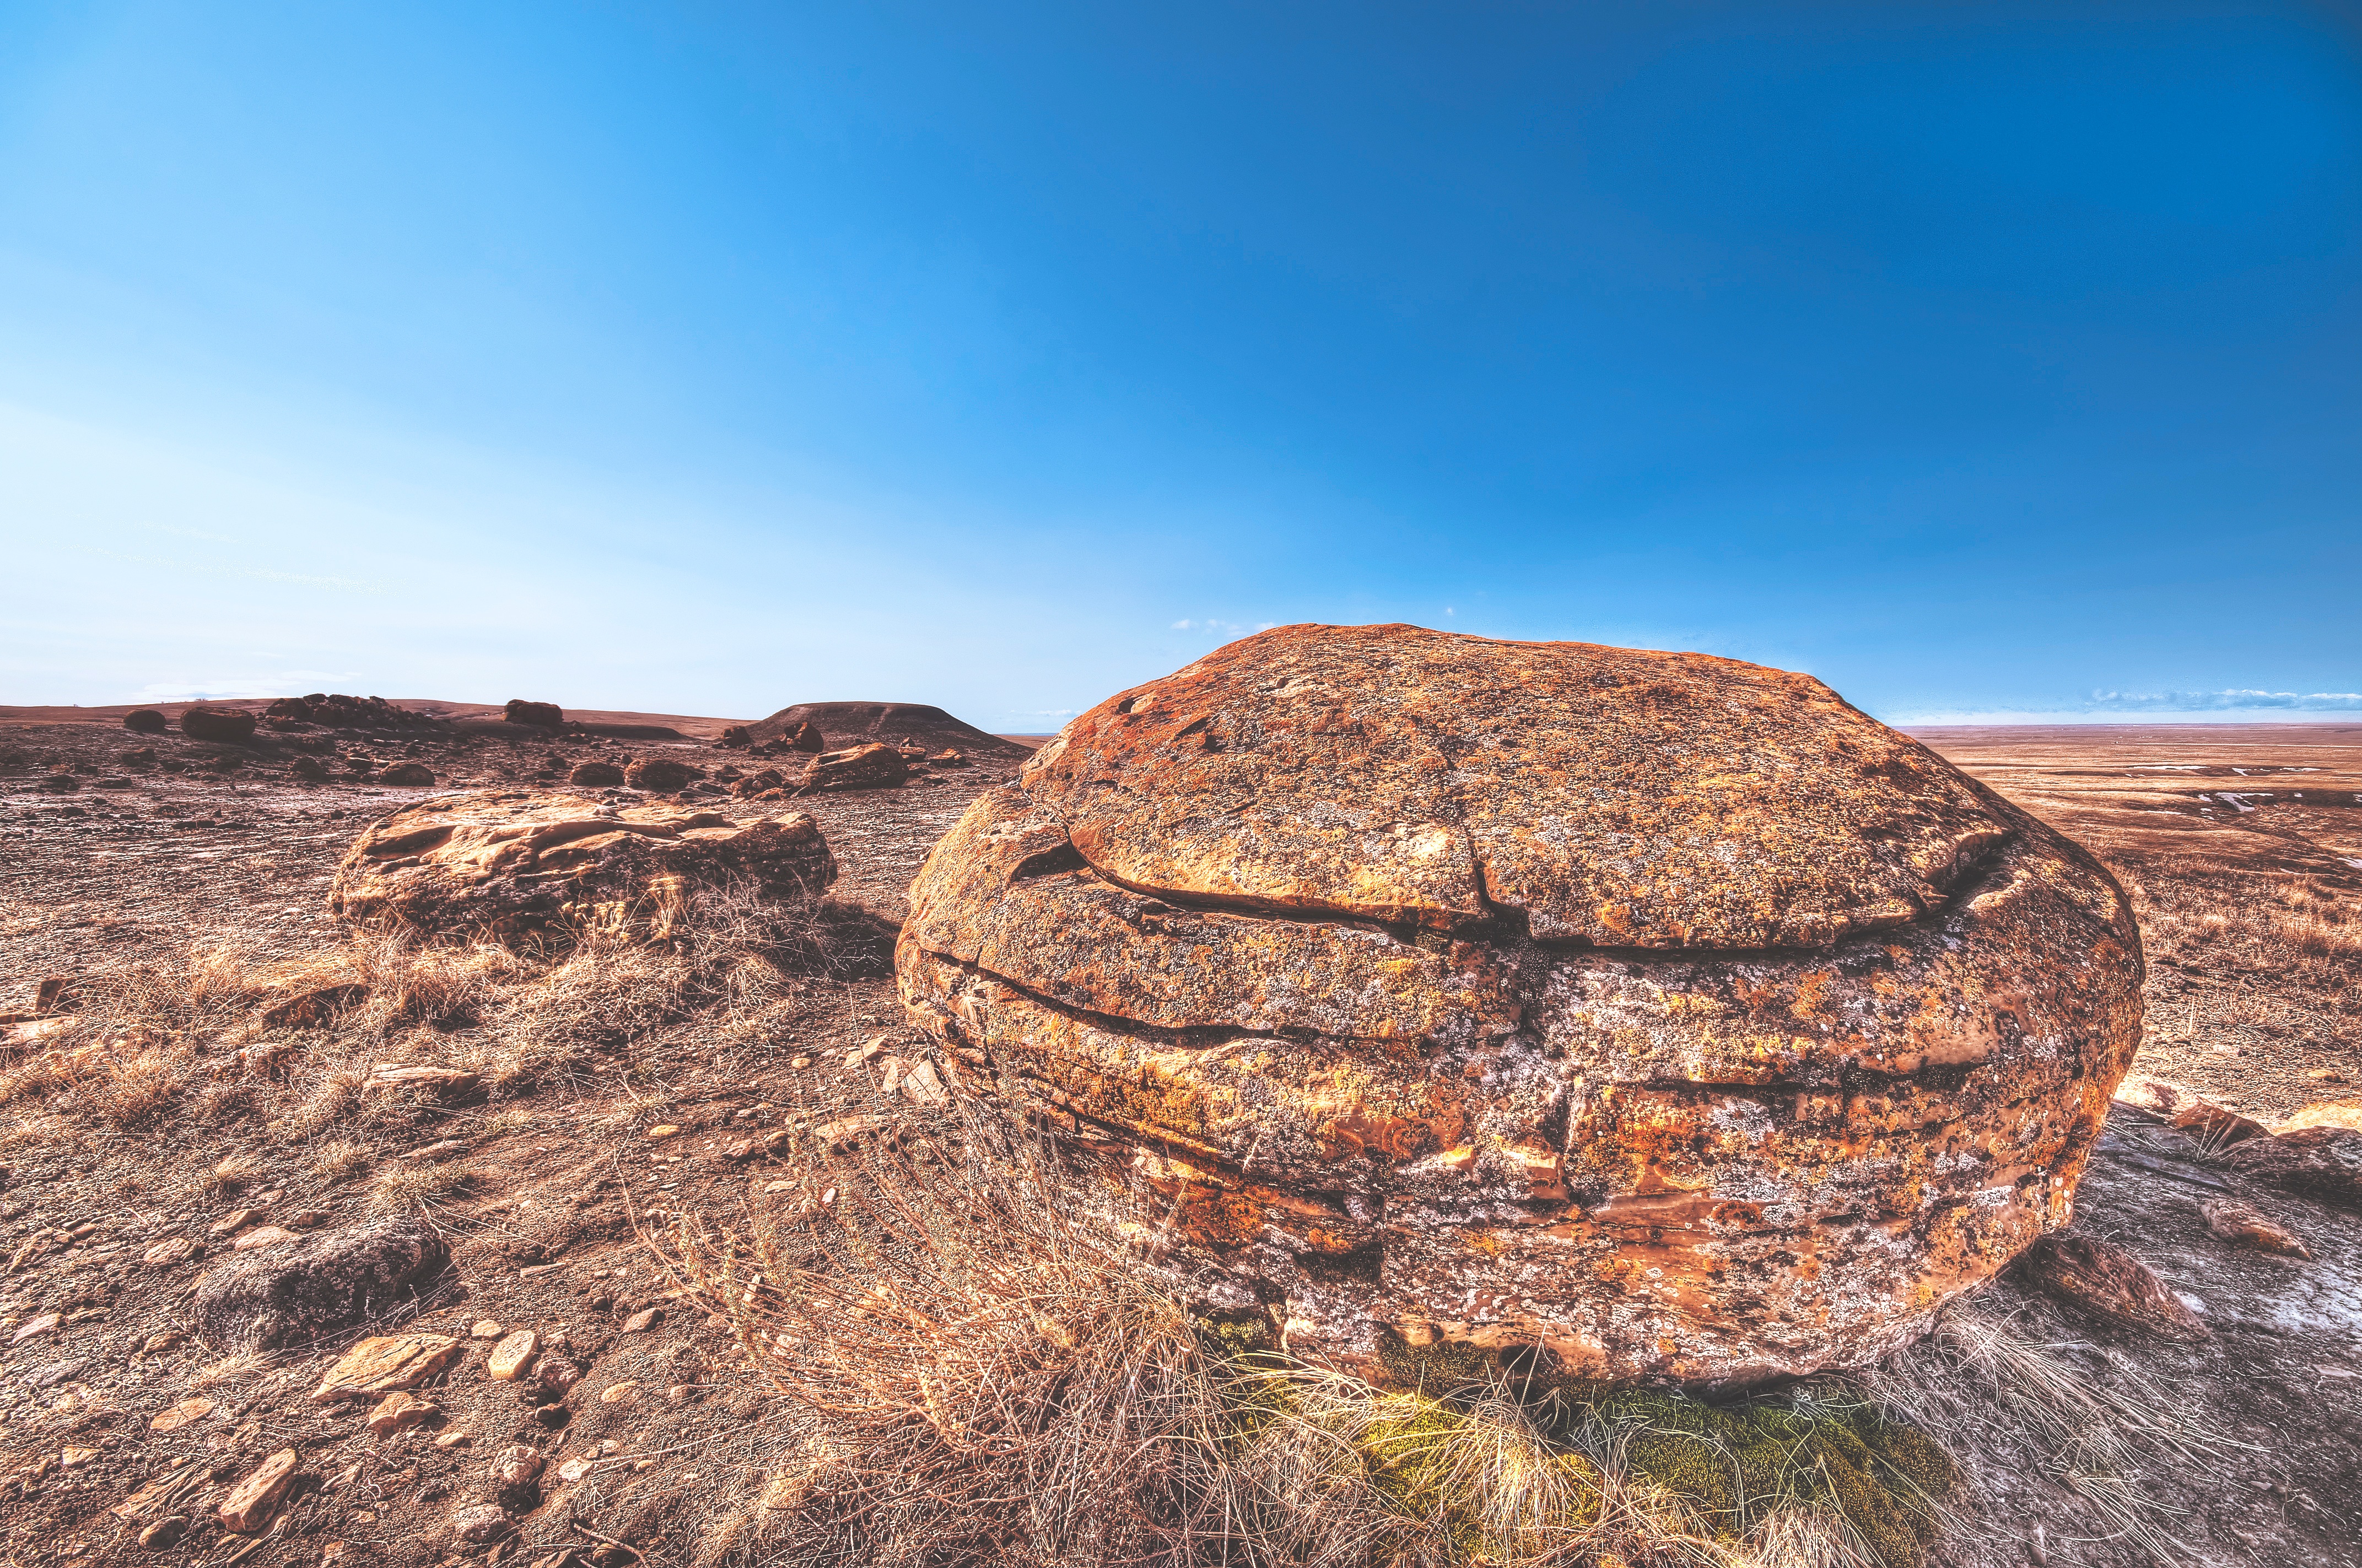
landscape, sea, nature, rock, wilderness, mountain, hill, desert, cliff, soil, terrain, material, geology, badlands, boulder, plateau, ecosystem, wadi, butte, landform, natural environment, aeolian landform, mountainous landforms